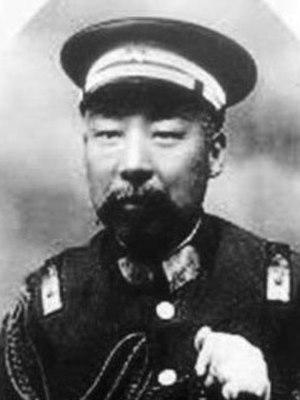
Cet article dresse une liste par ordre de mandat des maires de Pékin.